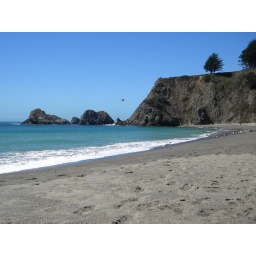
Had there been more water, the river would be flowing into the ocean right in front of me.